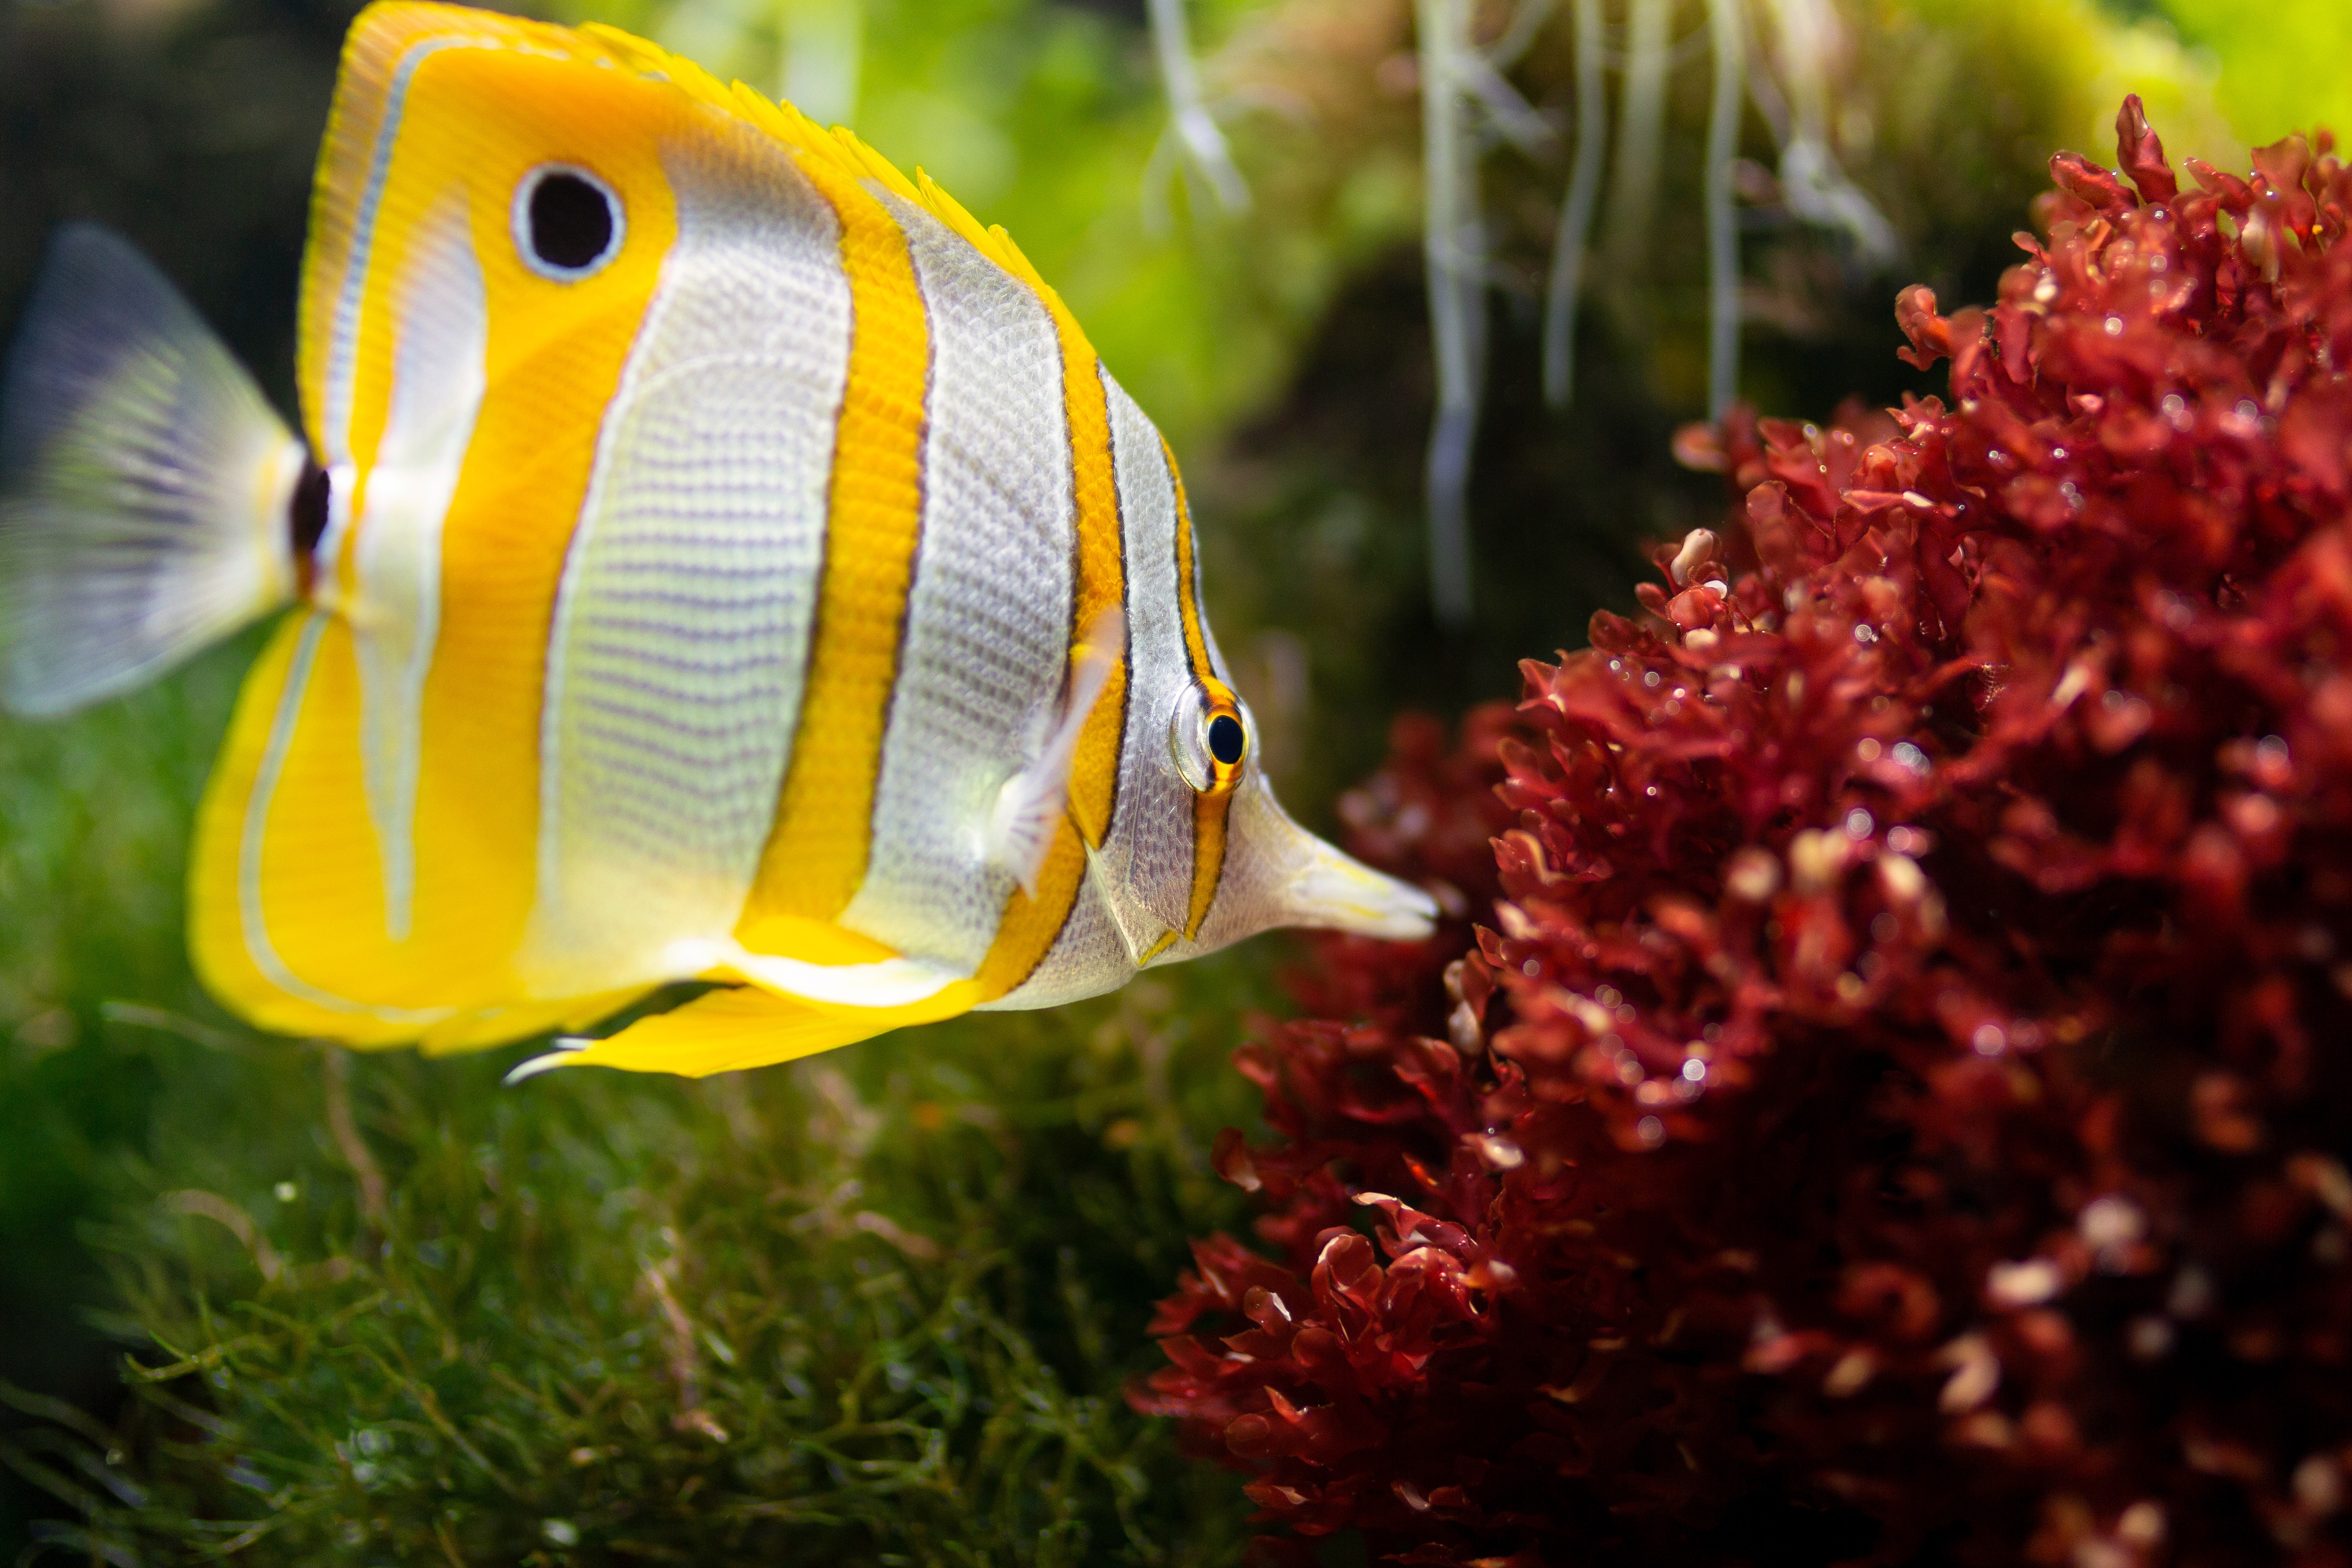
fish, coral reef fish, marine biology, organism, fauna, pomacentridae, freshwater aquarium, macro photography, underwater, pomacanthidae, aquarium, invertebrate, reef